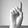
ASL letter: D